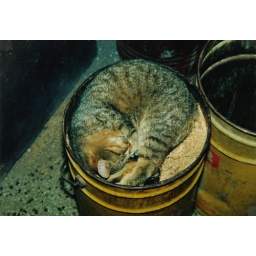
tiger cat sleeping on a winters day in a box with sawdust